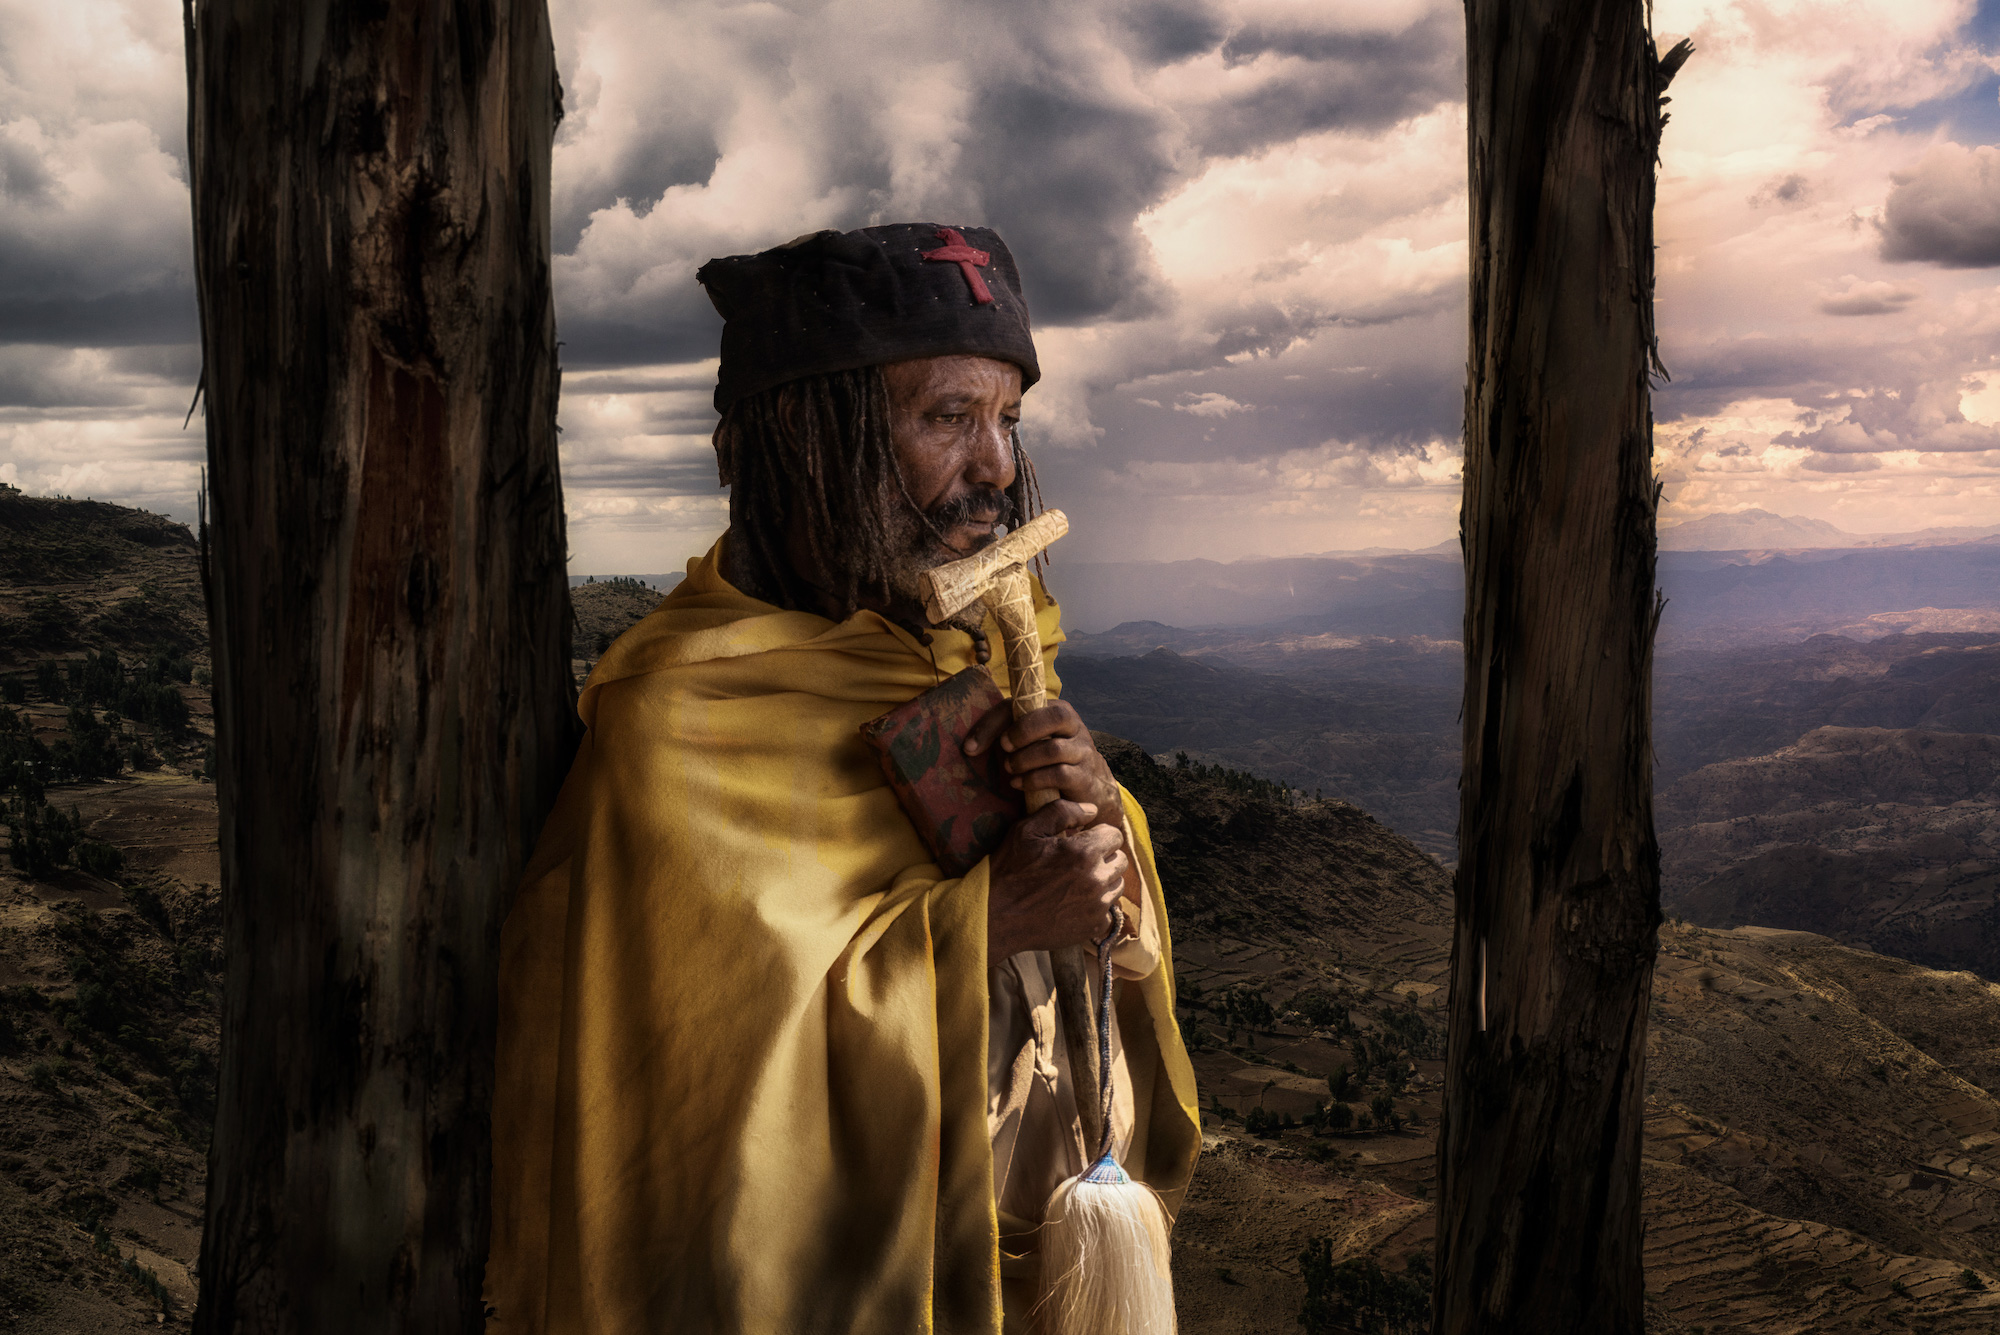
ethiopian, priest, orthodox, church, evening, clouds, trees, sky, mountain, tree, rock, landscape